Clinton Devon Estates

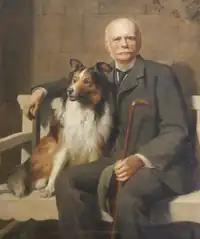
Hon. Mark Rolle (d.1907) (born Trefusis), the largest private landowner in Devon, with 55,000 acres. Portrait by Sir John Collier. A copy hangs in the boardroom of Lord Clinton's "Clinton Devon Estates" at East Budleigh

Clinton Devon Estates is a land management and property development company which manages the Devonshire estates belonging to Baron Clinton, the largest private landowner in Devon, England. Lord Clinton is of the Fane-Trefusis family, and is seated at Heanton Satchville in the parish of Huish, in Devon. The organisation's headquarters are situated on part of the estate at the "Rolle Estate Office" in the Bicton Arena at East Budleigh, near Budleigh Salterton, East Devon.